Substances poisonous to dogs

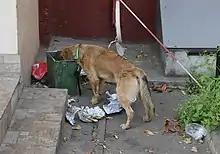
A lot of canines are poisoned due to human carelessness that could be easily avoided.

Food products and household items commonly handled by humans can be toxic to dogs. The symptoms can range from simple irritation to digestion issues, behavioral changes, and even death. The categories of common items ingested by dogs include food products, human medication, household detergents, indoor and outdoor toxic plants, and rat poison.